National Palace Museum

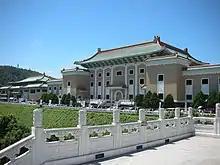
Administration building of the Northern Branch of National Palace Museum

Due to fears that the artifacts may be impounded and claimed by China due to the controversial political status of Taiwan, the museum does not conduct exhibitions in mainland China. Since the museum's 1965 establishment in Taipei, the National Palace Museum has only made six large overseas exhibitions in countries which have passed laws to prevent judicial seizure of the treasures: the United States in 1996, France in 1998, Germany in 2003, Austria in 2008, Japan in 2014 and Australia in 2019.